Buddhism in Kerala

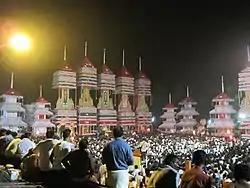
Kettukazhcha in Chettikulangara Temple

Temple rituals such as Vedikettu, Katina, Parayeduppu, Padayani, Pooram, Kettukazhcha and Rathotsavam are Buddhist offerings. Along with the Buddhist monasteries, they ran schools and health care centers.